Taki Inoue

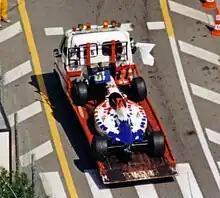
Inoue's damaged car is towed back to the pits after his bizarre practice accident at the 1995 Monaco Grand Prix.

He participated in 18 Formula One Grand Prix races. His first appearance was a one-off race for Simtek at the 1994 Japanese Grand Prix, from which he retired. For the next year he moved to Footwork Arrows. Over the course of his career he scored no championship points. He is perhaps best remembered for two bizarre incidents while driving for Footwork in 1995. The first occurred after a practice session at Monaco, when his stalled car was being towed back to the pits when it was hit by a course car, driven by Jean Ragnotti, causing it to roll into the barriers, although Inoue was fit to race the next day. The second happened on Hungarian GP on live TV worldwide – attempting to assist the marshals in putting out the engine fire which had forced him out of the race, a safety car Tatra 623 driven to the scene by a marshal hit him, injuring his leg, although he recovered for the next race.